Government of Nevada

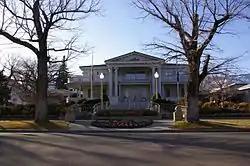
The Governor's Mansion in Carson City

The governor of Nevada is the chief magistrate of Nevada, the head of the executive department of the state's government, and the commander-in-chief of the state's military forces. The governor has a duty to enforce state laws, and the power to either approve or veto bills passed by the Nevada Legislature, to convene the legislature at any time, and, except in cases of treason or impeachment, to grant pardons and reprieves.